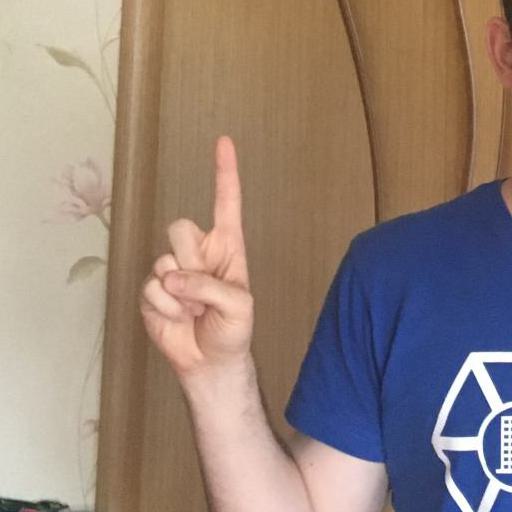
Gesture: one